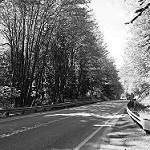
Label: B & W